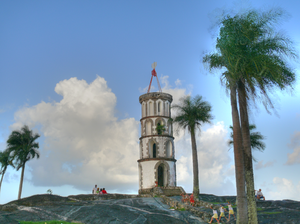
Image HDR de la tour Dreyfus de Kourou un dimanche soir.